Texture mapping

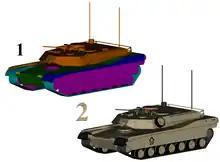
1: 3D model without textures2: Same model with textures

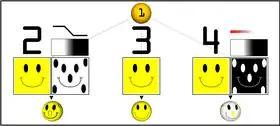
Examples of multitexturing:1: Untextured sphere, 2: Texture and bump maps, 3: Texture map only, 4: Opacity and texture maps

Texture mapping is a term used in computer graphics to describe how 2D images are projected onto 3D models. The most common variant is the UV unwrap, which can be described as an inverse paper cutout, where the surfaces of a 3D model are cut apart so that it can be unfolded into a 2D coordinate space (UV space).